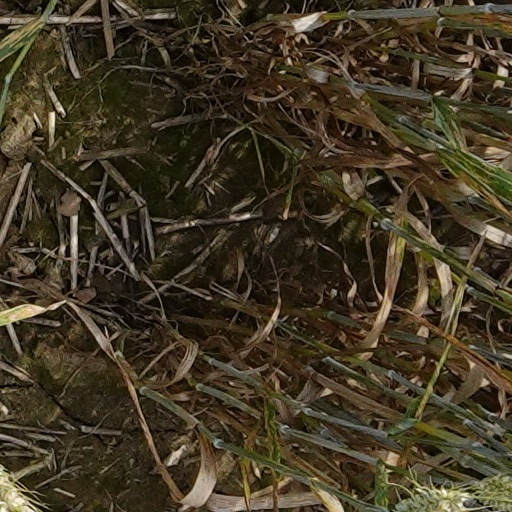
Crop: wheat